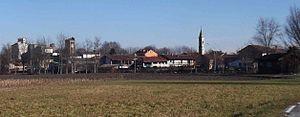
Faule est une commune italienne de la province de Coni dans la région Piémont en Italie.